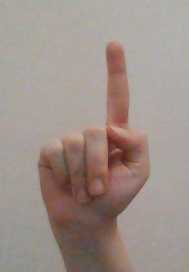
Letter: bb